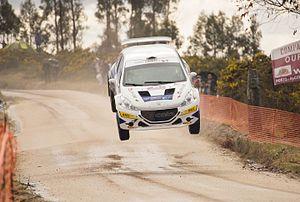
Pepe Lopez, Peugeot 208 T16, au Rally Serras de Fafe 2017. Polski: Prowadzony przez Pepe Lópeza Peugeot
La Peugeot 208 I est une automobile conçue par le constructeur Peugeot pour succéder à la 207 sur le segment B. Le projet 208 a débuté à la fin 2007, les premières photos officielles de la 208 sont dévoilées le 2 novembre 2011 et la présentation du modèle dans le détail a lieu au Salon international de l'automobile de Genève en mars 2012, pour une commercialisation le 29 mars 2012. De 2013 à 2018, elle est la deuxième voiture la plus vendue en France, derrière la Renault Clio IV, qu'elle finit par dépasser en 2019.